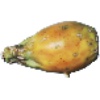
Label: Cactus fruit 1